MacOS

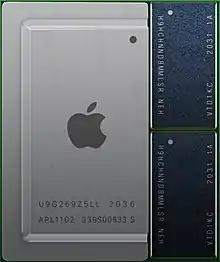
An illustration of Apple's M1 processor

. Numerous other developers also offer software for macOS.